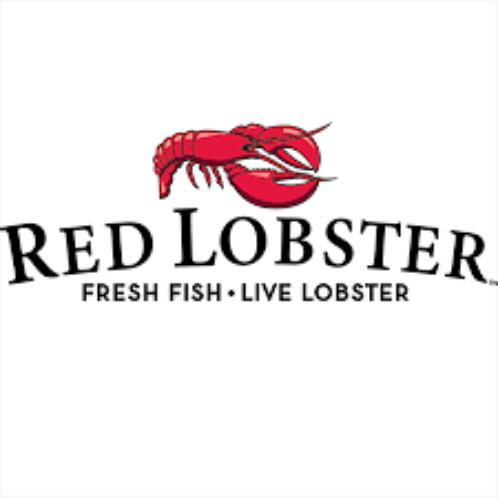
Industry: Food